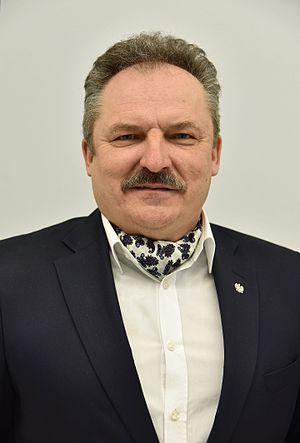
L’élection présidentielle polonaise de 2020, septième élection présidentielle de la Troisième République, a lieu les 28 juin et 12 juillet 2020 afin d'élire le président de la république de Pologne pour un mandat de cinq ans.